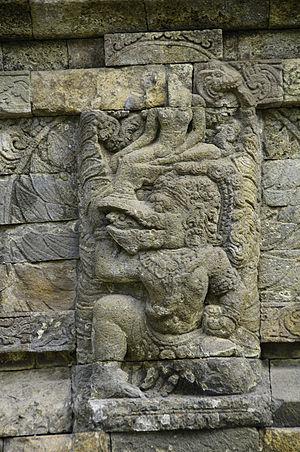
Le temple de Kidal est un petit temple hindouiste indonésien de la période du royaume de Singasari situé dans l'est de Java, dans le village de Rejokidal, dans le kabupaten de Malang à environ 20 km à l'est de Malang.